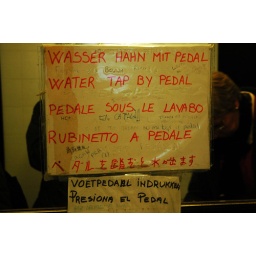
DSC_3837 multi-language sign in Duomo di Siena toilet